Janice Vidal

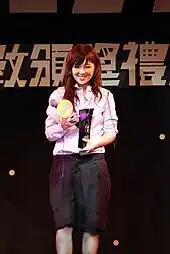
Vidal in 2007

Janice M. Vidal (born 13 April 1982) is a Hong Kong Cantopop singer and actress. She was discovered by music producer Mark Lui and initially began her career as a back-up singer for Leon Lai. She debuted as a solo artist in 2004 under Lai's label, Amusic, where she remained until signing with Warner Music in 2015.